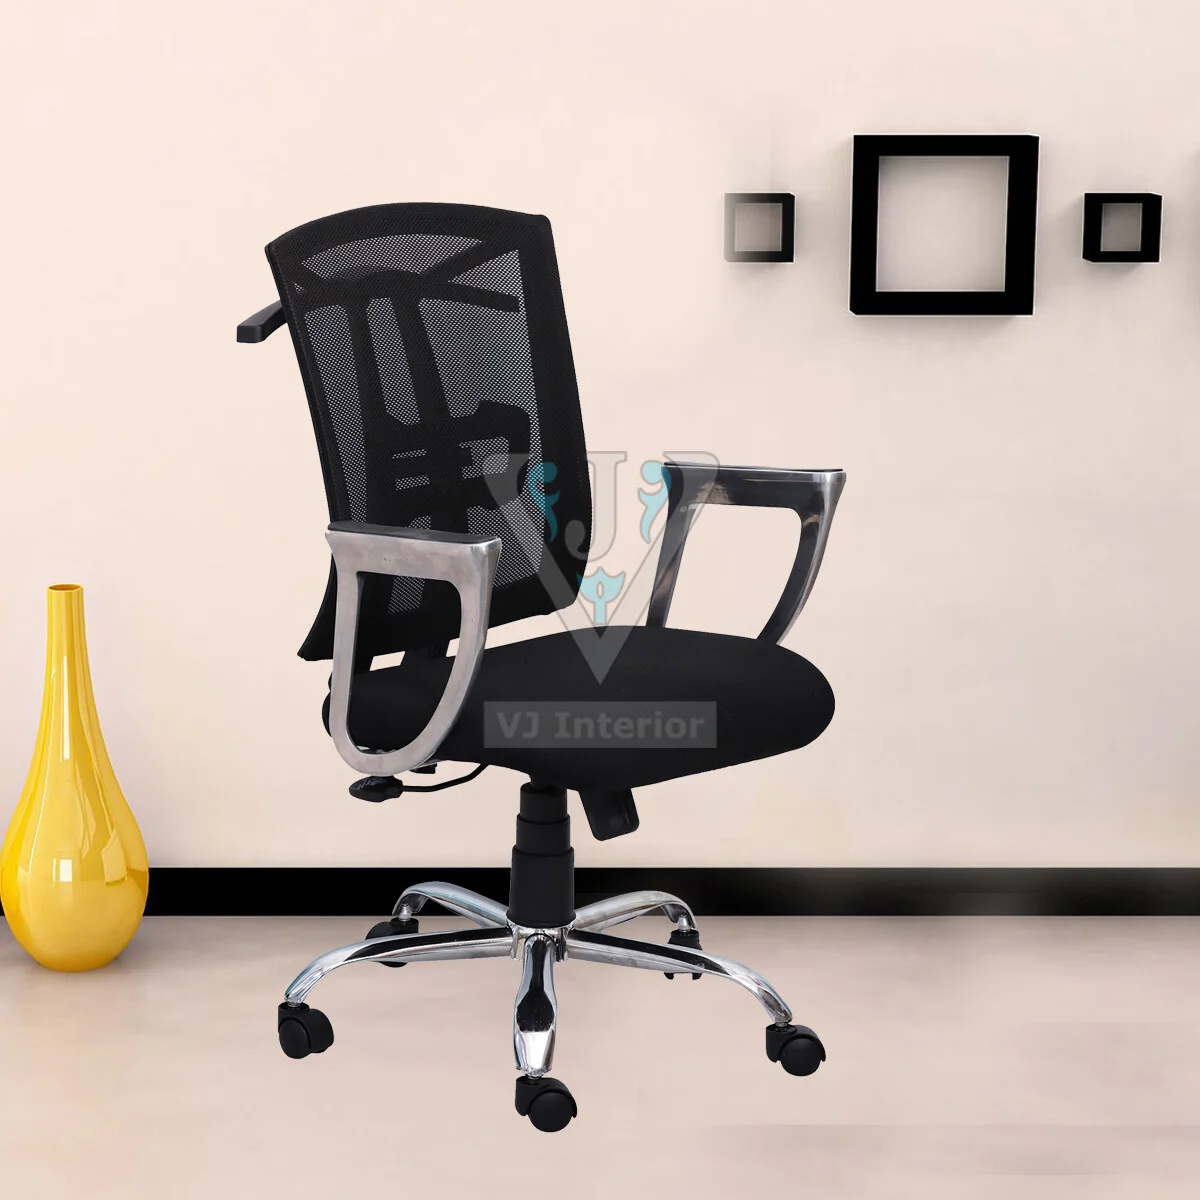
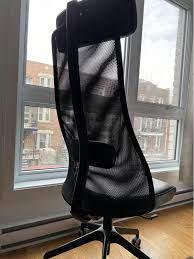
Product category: items_chair
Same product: no